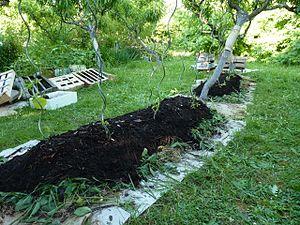
Plantation de tomates sur des lasagnes entre les péchers
Le jardinage en lasagnes est une manière de faire un jardin. De la même façon que, pour préparer des lasagnes, le cuisinier alterne des couches de pâtes et de sauce, le jardinier, pour cultiver en lasagnes, dépose sur le sol des couches de matériaux de compostage qu'il termine par une couche de terreau où il peut effectuer immédiatement des plantations. La culture en lasagnes, c'est un peu comme un compost bien organisé sur lequel on plante directement, sans l'effort du labour ou du bêchage.